Yavuz Sultan Selim Bridge

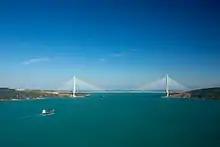
The view of the bridge with the seasonal turquoise waters.

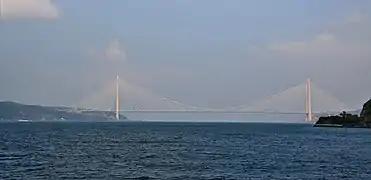
A view of the bridge from the Bosphorus, south.

Designed by the Swiss engineer Jean-François Klein (project leader) and by the French structural engineer Michel Virlogeux from T-ingénierie (a Geneva-based company), the bridge is a combined road-rail bridge. It carries four motorway lanes and one railway track in each direction. The construction was carried out by a consortium of the Turkish company İçtaş and the Italian company Astaldi which won the bid to construct it on 30 May 2012. The budgeted cost for the bridge was 4.5 billion TRY (approximately US$2.5 billion as of March 2013). Construction was originally expected to be completed in 36 months with the opening date scheduled for the end of 2015.